Christian views on the Old Covenant

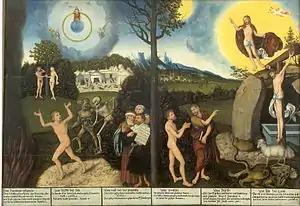
"Law and Grace" (c. 1529), by Lucas Cranach the Elder, a Lutheran. The left side of the tree illustrates "law", while the right side illustrates "grace".

The Lutheran Churches divide Mosaic Law into three components: the (1) moral law, (2) civil law, (3) ceremonial law. While the civil law was applicable to the theocracy of Israel and the ceremonial law was applicable until the arrival of Jesus, the moral law as contained in the Ten Commandments remains in force today for Christians.